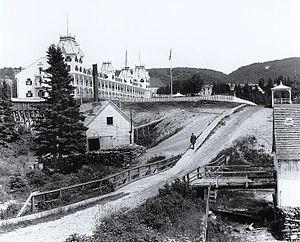
Photographie, Hôtel Tadoussac, QC, 1915 (?), Wm. Notman &amp
L’hôtel Tadoussac est un hôtel situé à Tadoussac, au Québec, dans la région de la Côte-Nord.
Tadoussac est un village canadien qui fait partie de la municipalité régionale de comté de La Haute-Côte-Nord dans la région administrative de la Côte-Nord au Québec. Il est situé au bord du fleuve Saint-Laurent et a une population de 799 habitants en 2016. Tadoussac est le premier établissement français pérenne en Amérique du Nord.